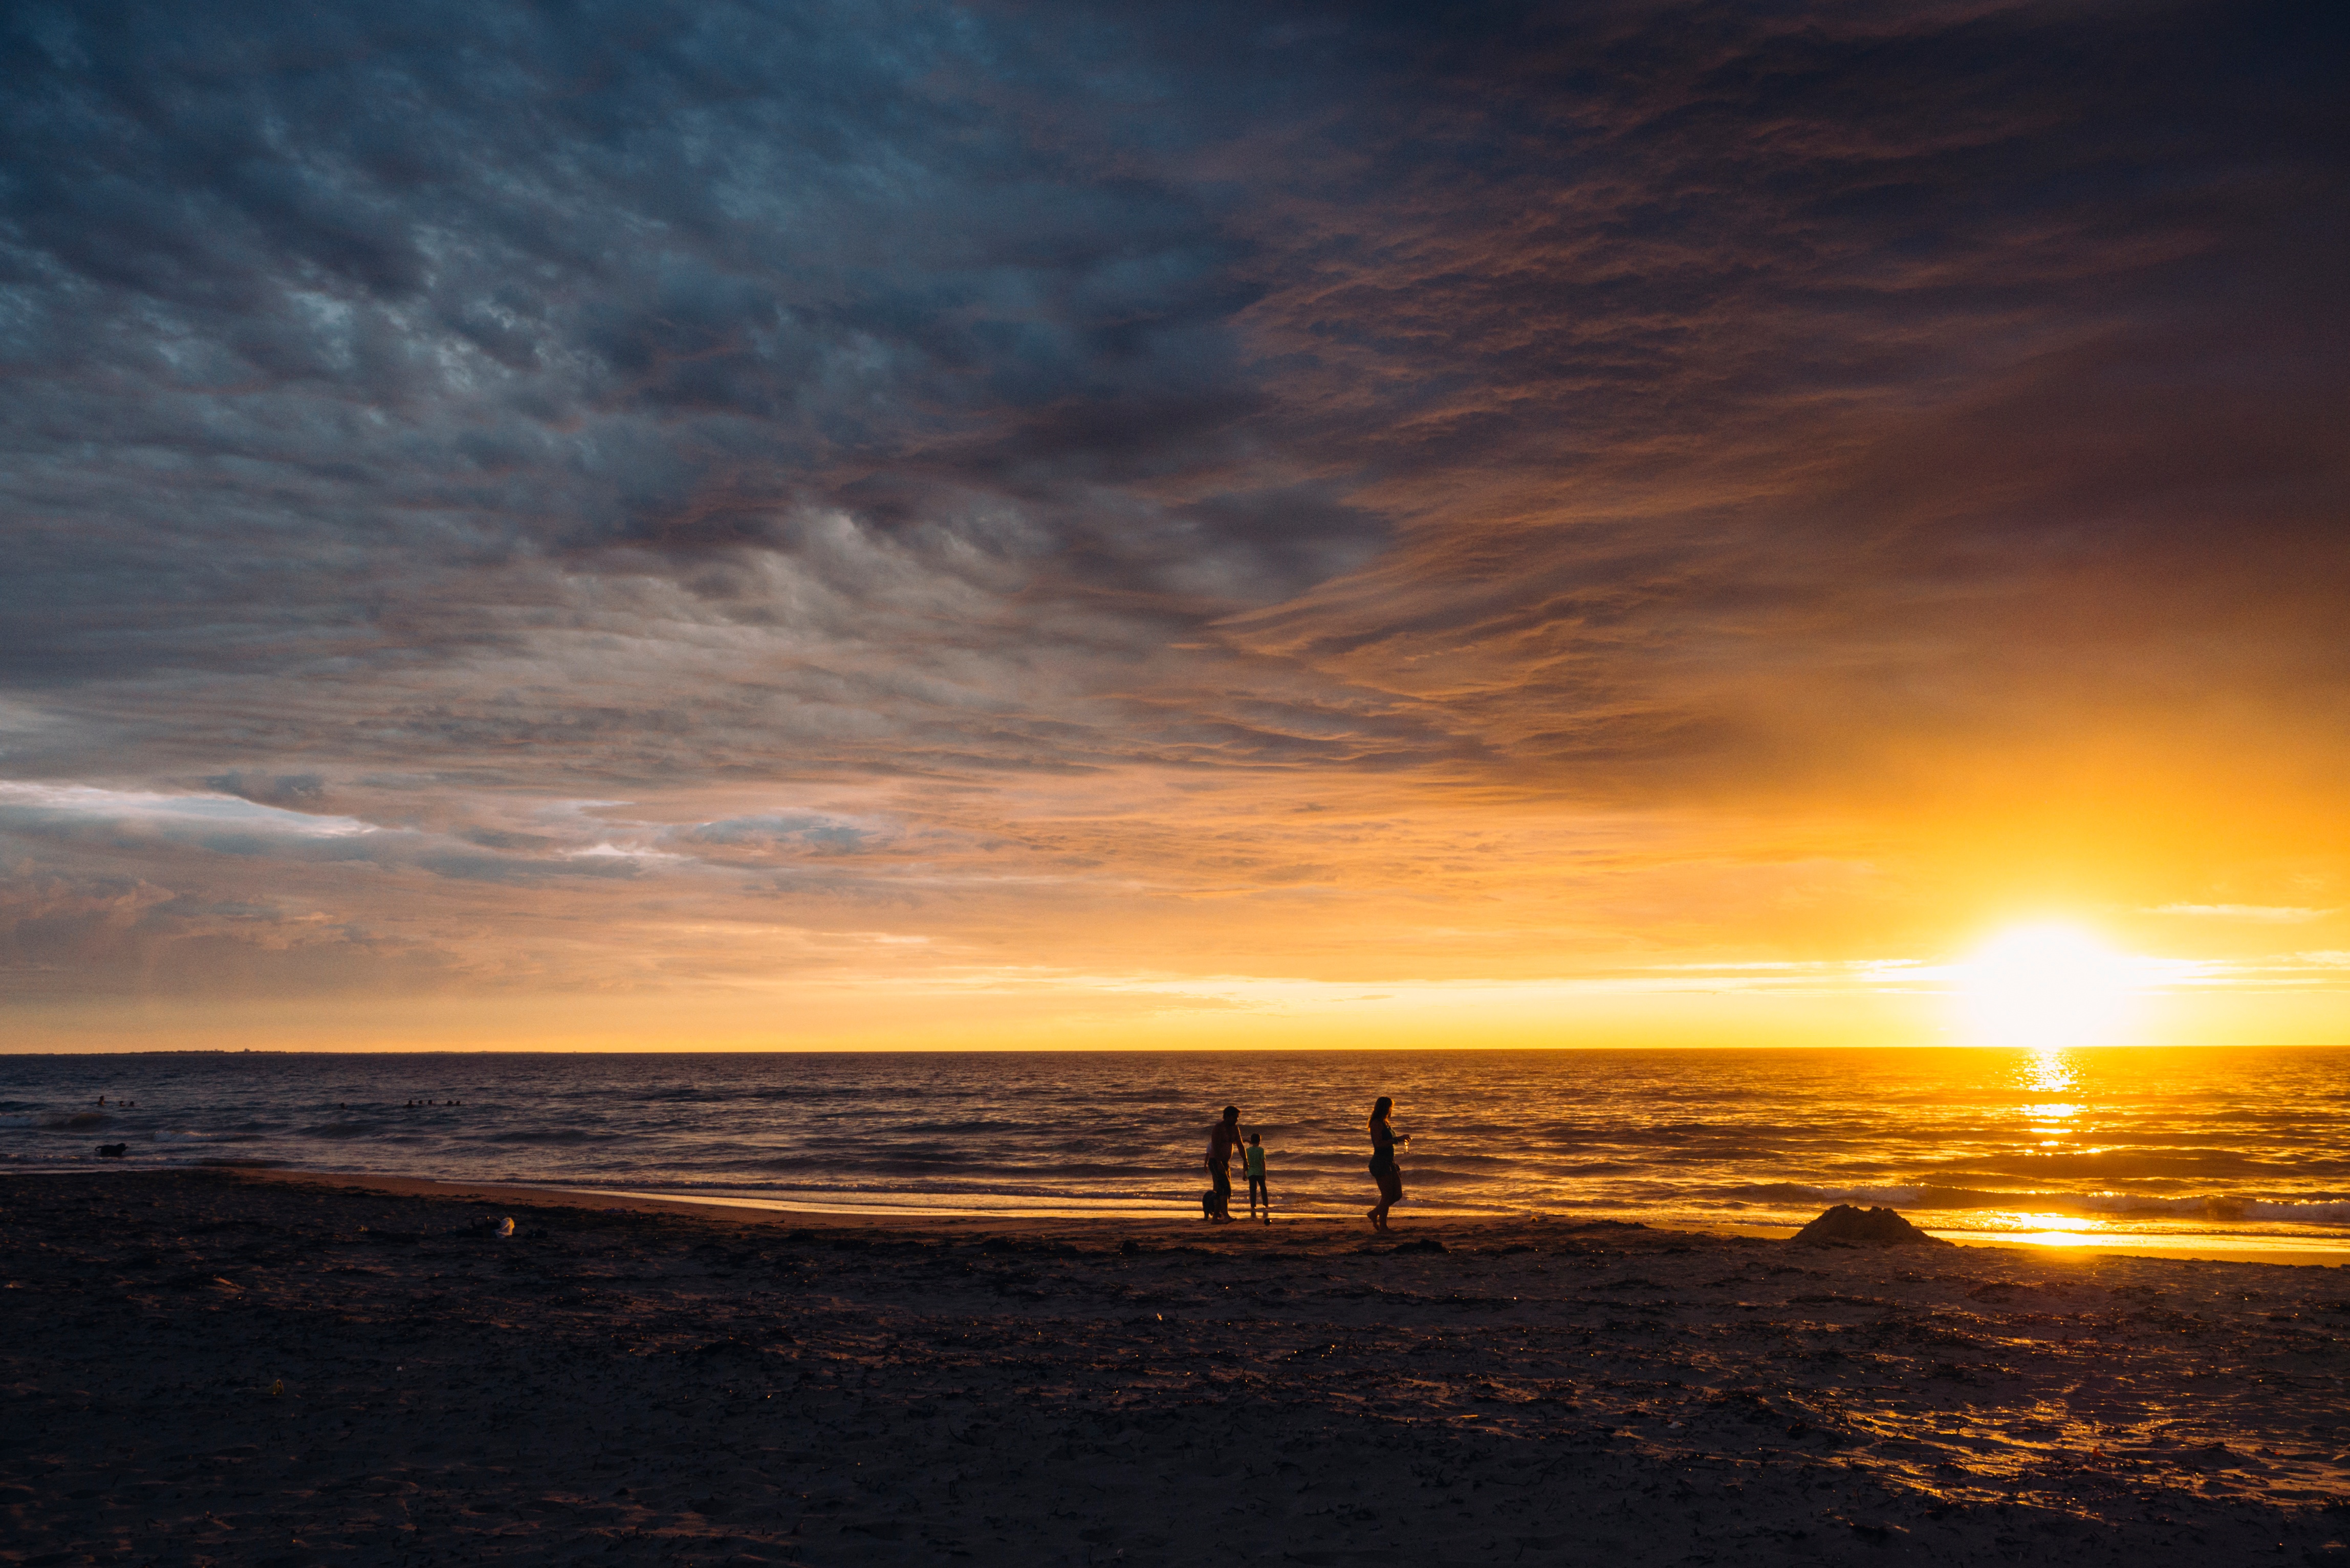
beach, sea, coast, sand, ocean, horizon, cloud, sky, sun, sunrise, sunset, sunlight, morning, shore, wave, dawn, dusk, evening, body of water, afterglow, wind wave